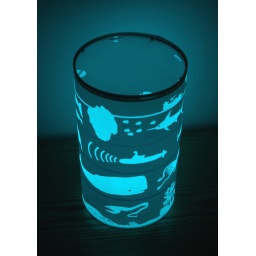
Seascape childrens table lamp - glowing in the dark